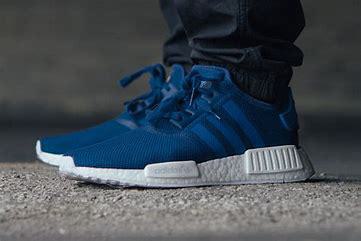
Brand: Adidas
Model: NMD R1 V2